Scottish ferry fiasco

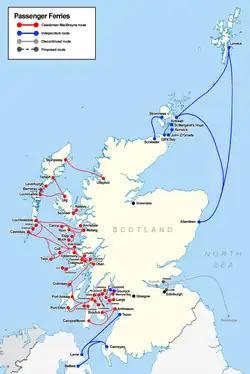

The last shipyard on the lower River Clyde, Ferguson Shipbuilders, went into administration in 2014. In August of that year, then First Minister of Scotland Alex Salmond brokered a deal with industrialist Jim McColl who bought the business and assets, and formed Ferguson Marine Engineering Ltd. (FMEL) as a new subsidiary. A year later the business was awarded a £97 million contract to build two ferries: one to serve the Isle of Arran, replacing , and the second to sail between Skye, North Uist and Harris. Inverclyde SNP MP Ronnie Cowan described this decision as "just reward" for the investment McColl had made in Ferguson Marine. Ferguson Marine was announced as the preferred bidder on 31 August 2015 to coincide with an announcement from the UK Government about a £500 million expansion of the Royal Navy's nuclear submarine base at nearby Faslane.